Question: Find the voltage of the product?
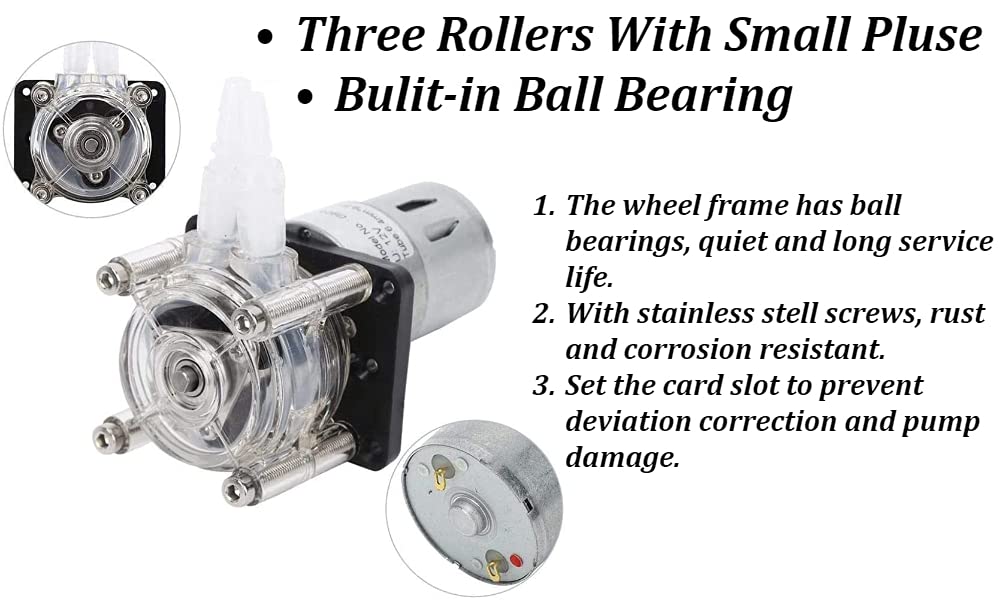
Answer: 12.0 volt